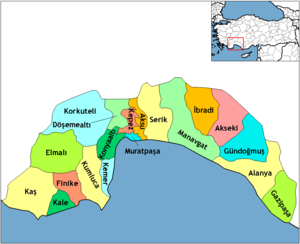
Antalya / Omegnen
Map of the districts of Antalya province in Turkey. Created by Rarelibra 16:59, 1 December 2006 (UTC) for public domain use, using MapInfo Professional v8.5 and various mapping resources. Edited by One Homo Sapiens Corrected text where İ,Ş,ı,ğ,or ş occurs in name. Source: [statoids-com]. Increased font size and enhanced color differences among adjacent districts.
Antalya er en by ved den sydlige, tyrkiske middelhavskyst, der ligger i provinsen Antalya.